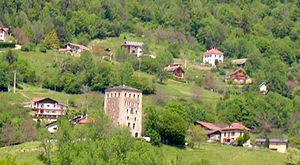
Tour du Treuil à Allevard, France.
Allevard est une commune française située dans le département de l'Isère en région Auvergne-Rhône-Alpes, autrefois rattachée à l'ancienne province du Dauphiné. La commune est également connue sous le nom d'Allevard-les-Bains, en raison de la présence d'un service de cure thermale.